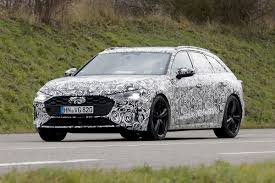
Label: noambulance